Kansas City–style barbecue

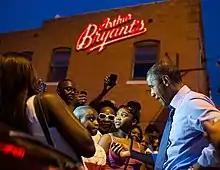
President Obama visited Arthur Bryant's barbecue restaurant in 2014.

Kansas City barbecue uses a wide variety of meats, such as pork, beef, chicken, turkey, lamb, sausage, and sometimes fish. It is seasoned with a dry rub, slow-smoked over a variety of woods and served with a thick tomato-based barbecue sauce.